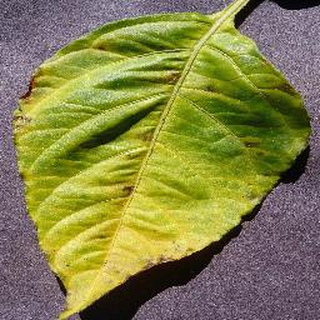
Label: bell_pepper_bacterial_spot